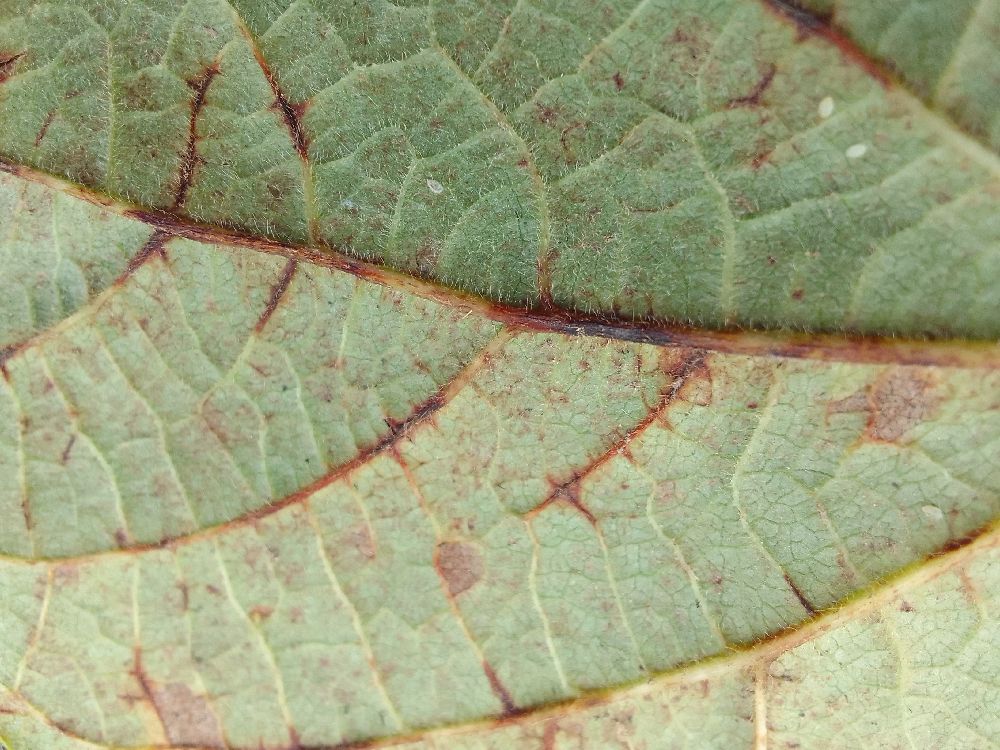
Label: anthracnose